Massachusetts State Highway System

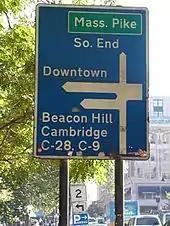
UK "Worboys" style road sign in Boston showing former C routes

Massachusetts does not use auxiliary tabs for route signage, and as such contains no bypass or business routes. Massachusetts formerly had "city routes", which were signed C1, C9, C28, and C37, as city alignments of the respective state routes. All of these designations were decommissioned in the early 1970s. Since then, no route in Massachusetts has ever had more than one alternate, save for multiple sections of a single numbered route such as 1A, 2A or 3A. (a Route 3B existed in the 1920s but was renumbered to Route 38).